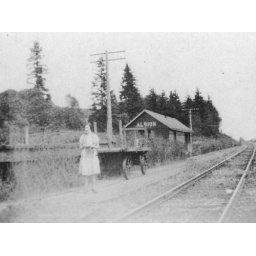
One of the Ritchie girls standing near the Albion train station.